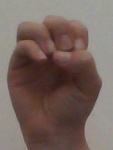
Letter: ha